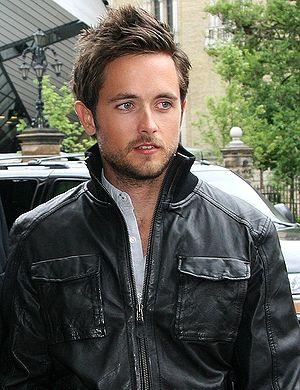
Shameless, ou Sans regret au Québec, est une série télévisée américaine développée par John Wells et diffusée depuis le 9 janvier 2011 sur Showtime et sur The Movie Network au Canada.
Justin Chatwin est un acteur canadien né le 31 octobre 1982 à Nanaimo. Il est notamment connu pour avoir joué dans la version américaine de la série télévisée Shameless.